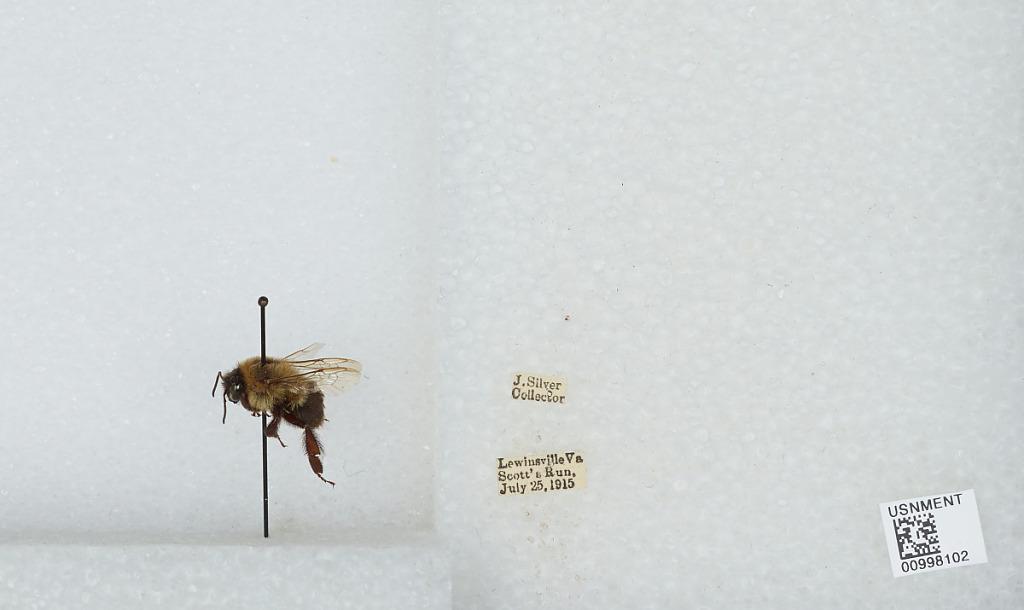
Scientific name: Bombus (Pyrobombus) impatiens Cresson
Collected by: J. Silver
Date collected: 1915-7-25
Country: United States
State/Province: Virginia
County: Fairfax
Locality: Scott's Run, Lewinsville
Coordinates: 38.9636, -77.2042